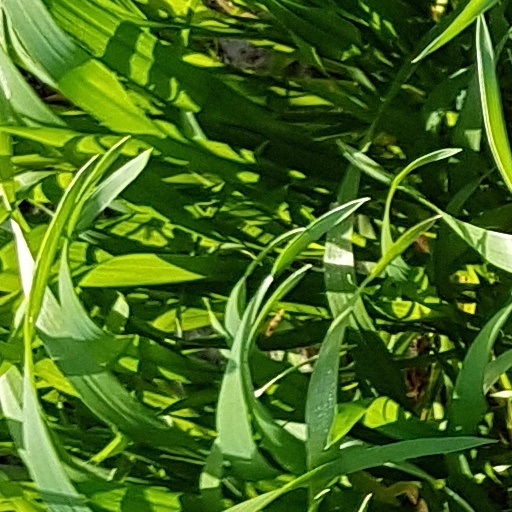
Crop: wheat